Benavites

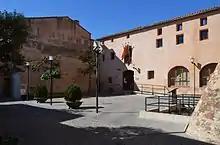
Plaça de l'ajuntament de Benavites

Benavites is a municipality in the "comarca" of Camp de Morvedre in the Valencian Community, Spain.